Kallithea, Rhodes

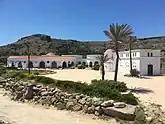
Architecture in Kalithea

Kallithea is a former municipality on the island of Rhodes, in the Dodecanese, Greece. Since the 2011 local government reform it is part of the municipality Rhodes, of which it is a municipal unit. It lies on the northeastern portion of the island, just south of the City of Rhodes. The population is 10,416 (2021 census) and the land area is 109.75 km. The seat of the municipality was in Kalythies. The beach resort Faliraki is also situated in the municipal unit.